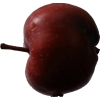
Label: Apple 18